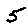
Label: 5